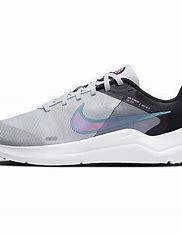
Brand: Nike
Model: Downshifter 12